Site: brandenburg
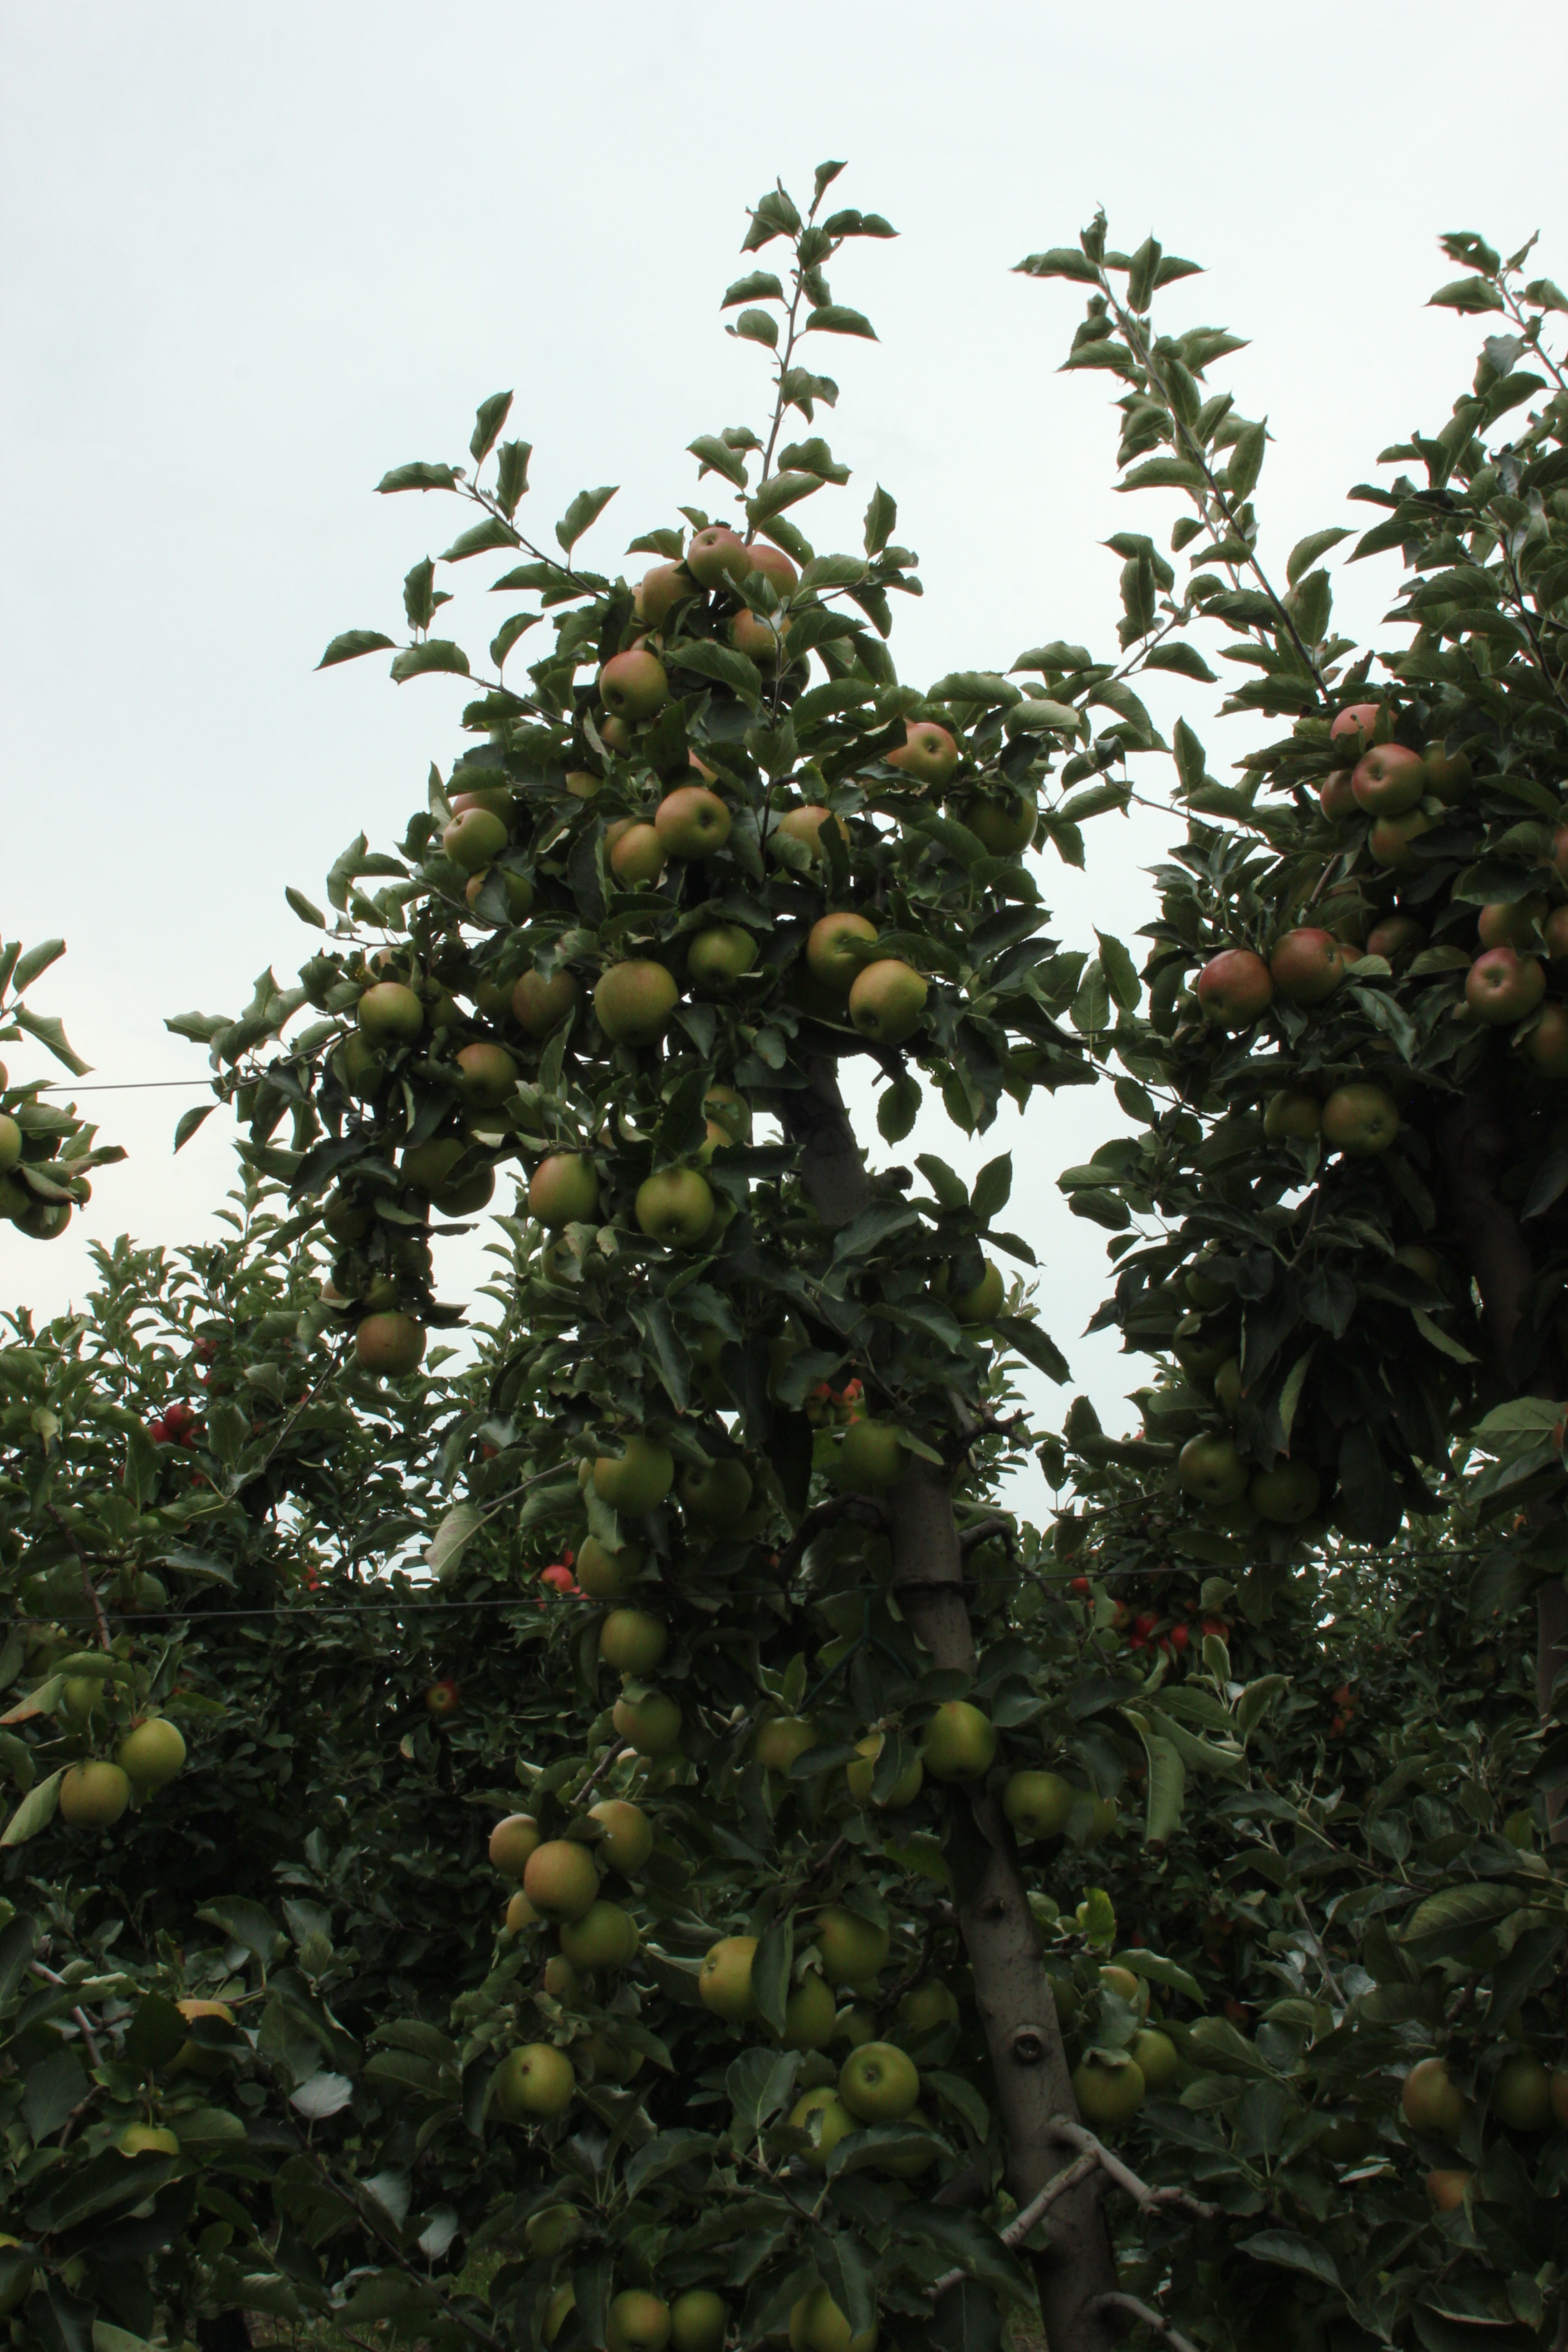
Growth stage (BBCH 87): Maturity of fruit and seed